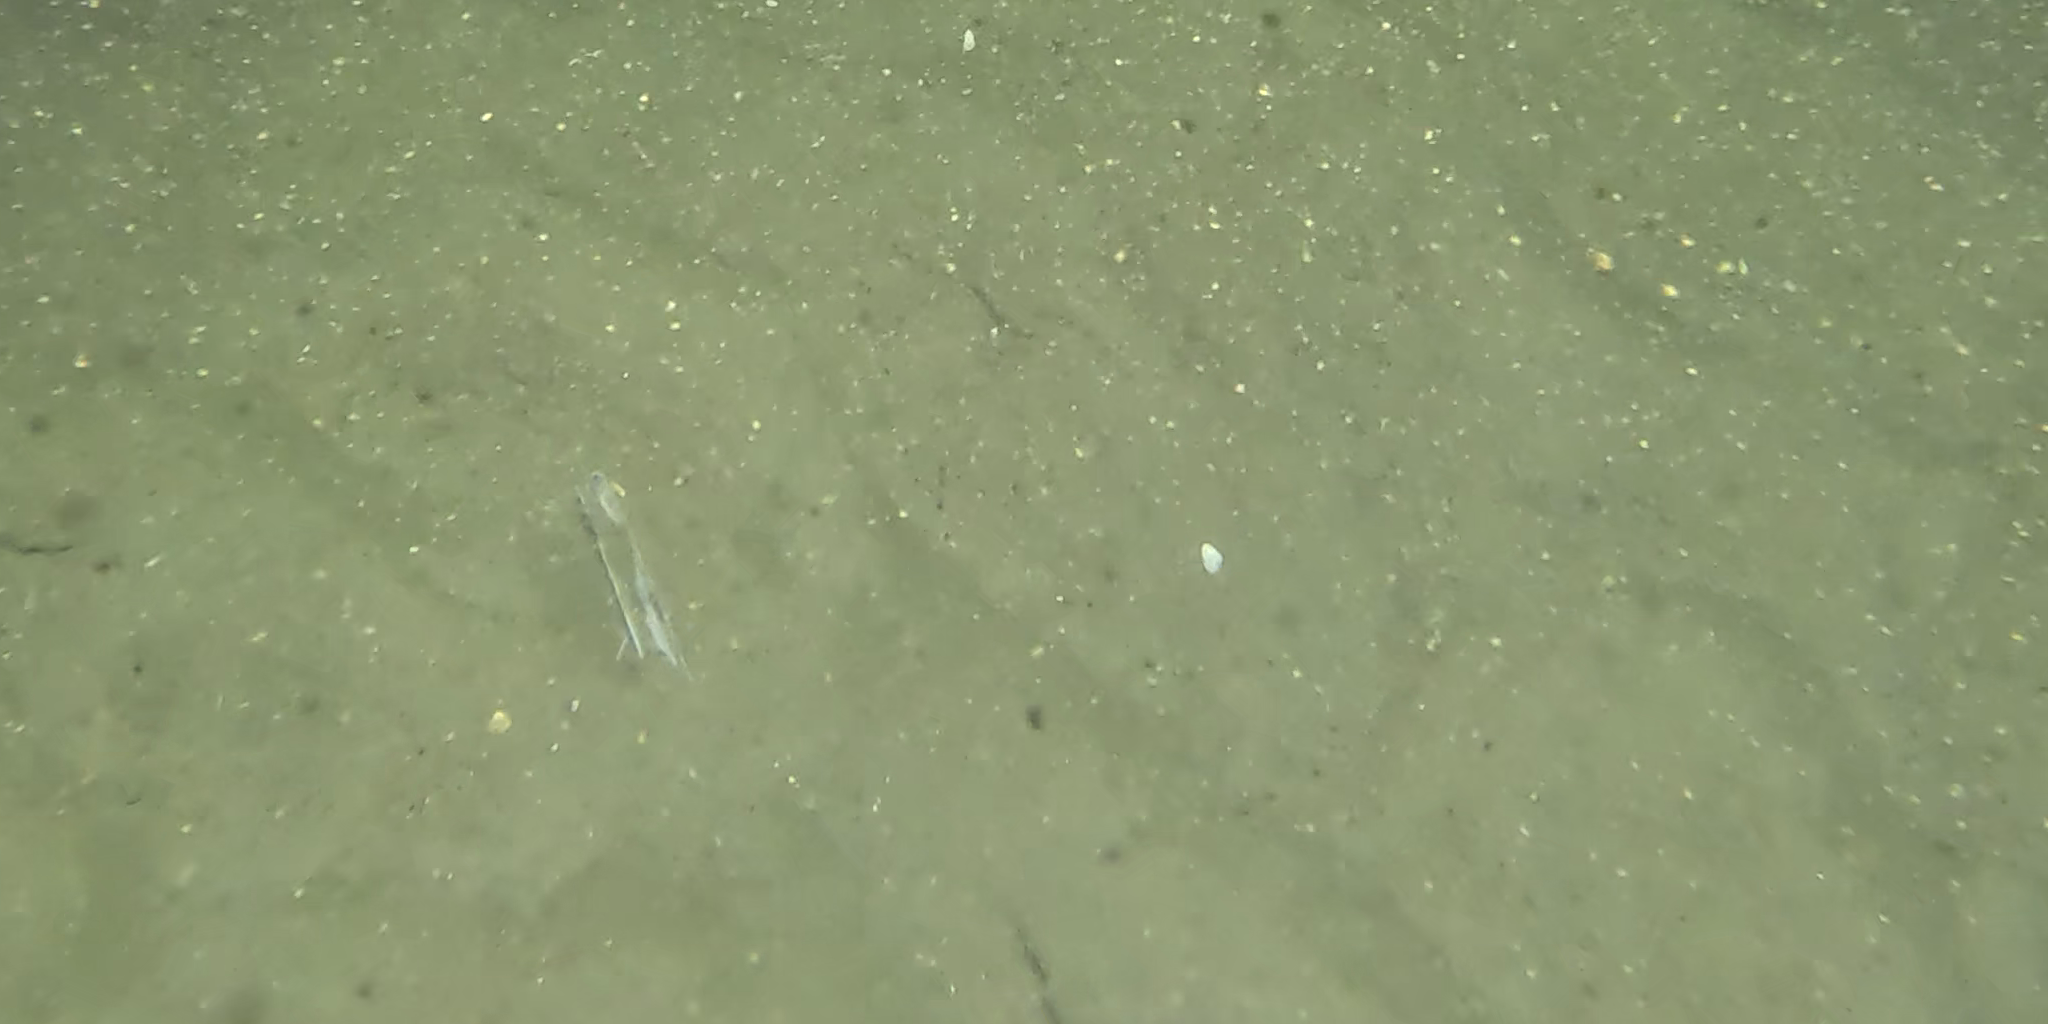
Seabed habitat: sand